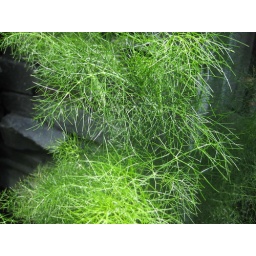
Fennel by the kitchen door White Moss House